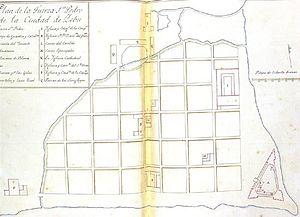
Le fort de San Pedro est une fortification construite en 1565 par les conquistadors espagnols commandés par Miguel López de Legazpi. Il est situé à Cebu City sur l’ile du même nom aux Philippines.